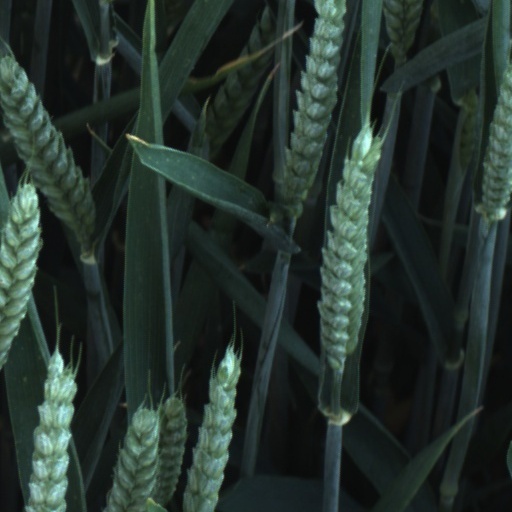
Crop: wheat